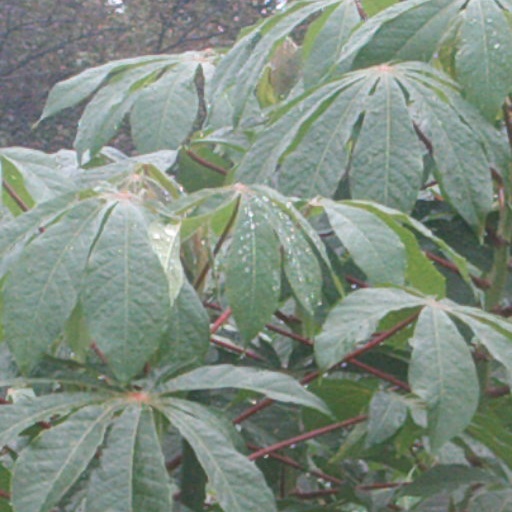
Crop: cassava